Sunan Gunungjati

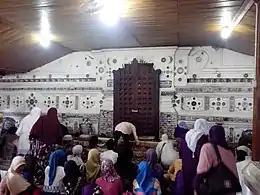
Pilgrims praying before the tomb of Sunan Gunungjati at Sunan Gunungjati cemetery site, Cirebon.

In "dawah" (Islamic proselytization), Gunungjati upheld the strict methodology propagated by Middle Eastern sheikhs, as well as developing basic infrastructure and building roads connecting isolated areas of the province. He and his prince Maulana Hasanuddin took part in several expeditions, particularly in Banten; the leader of Banten later voluntarily submitted the leadership of the region to Sunan Gunungjati but was eventually appointed as the new leader of the province which later became the kingdom of Banten.